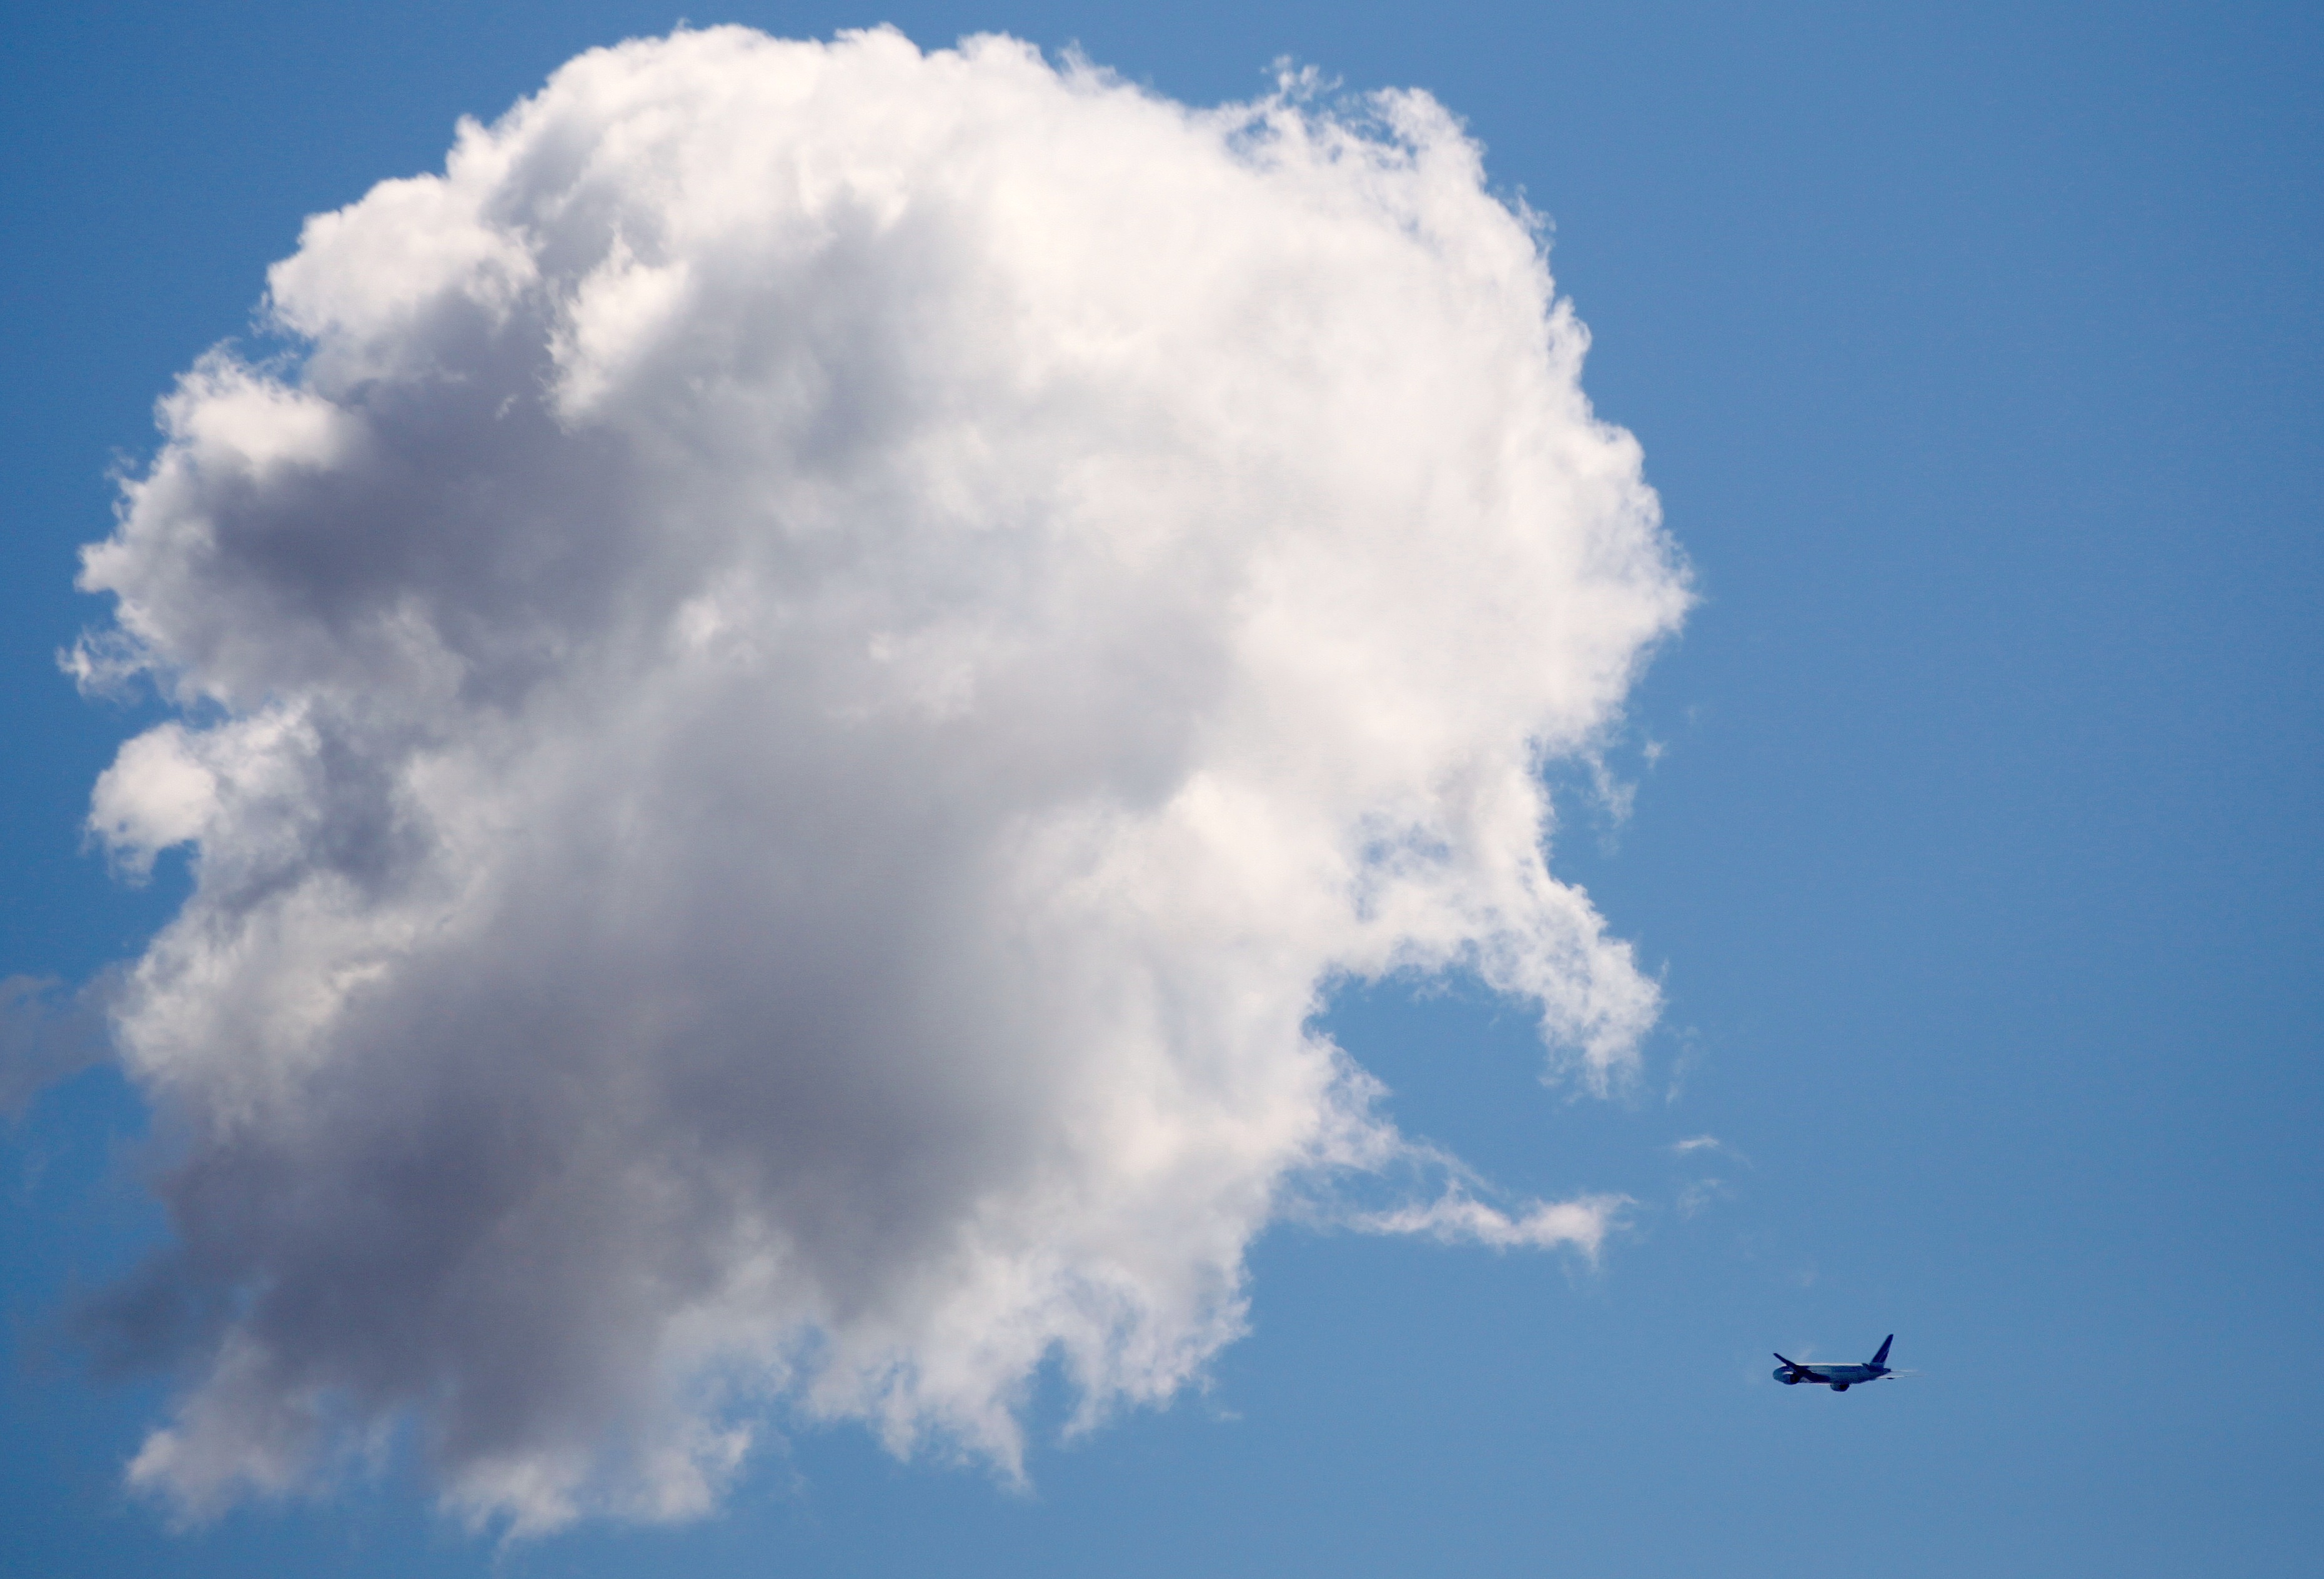
landscape, wing, cloud, sky, white, air, view, atmosphere, fly, travel, plane, aircraft, daytime, transport, aviation, flight, storm, cumulus, calm, blue, clouds, backlight, white cloud, forms, meteorological phenomenon, atmosphere of earth